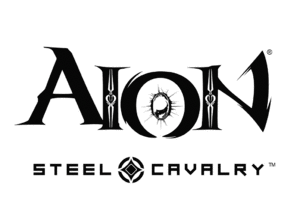
Aionlogo Français